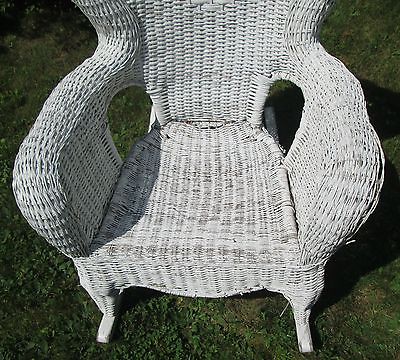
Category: chair